A Night at the Opera (Queen album)

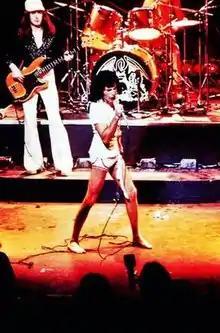
Queen performing live during their 1975 "A Night at the Opera" tour

The album title was inspired by the Marx Brothers film of the same name, which the band had watched during recording sessions. Subsequently, they became good friends with the film's star Groucho Marx, to the point where Marx sent the band a letter praising their 1976 album "A Day at the Races". Marx also invited Queen to visit him at his Los Angeles home in March 1977 (five months before he died). The band thanked him, and performed "'39" a cappella. The cover artwork features the band's logo, which was designed by Mercury, on a white background. The band's next album, "A Day at the Races", featured a similar design but on a black background.